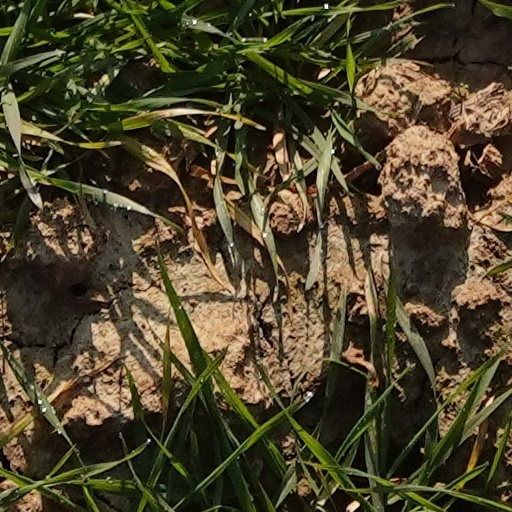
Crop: wheat